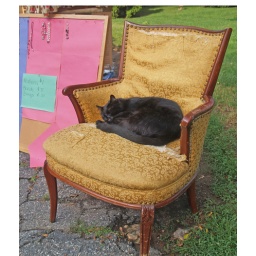
Sleeping cat in an old chair at a garage sale.